Answer in natural language. How many Paintings are visible in the scene? Choose between the following options: 5, 2, 0, 4 or 3
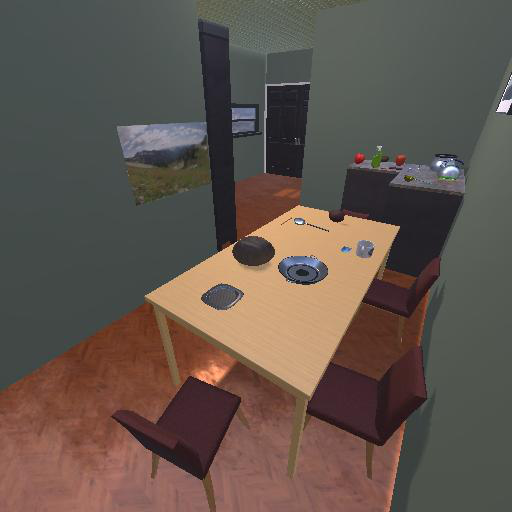
<answer>2</answer>